Demographics of Philadelphia

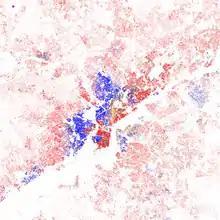
2010 map of racial distribution in Philadelphia, based on U.S. Census data. Each dot represents 25 people: White, Black, Asian, Hispanic, or Other (yellow)

For most of its early history from the 1600s and up until the mid to late 1800s, the vast majority of Philadelphia's population was Protestant and composed mainly of Protestant Anglo-Saxon English Americans, many of whom were Quakers or of Quaker descent. The city also contained significant populations of free Blacks, Welsh Americans, including a great number of Welsh Quakers, such as in the Welsh Tract; Scottish Americans, Ulster Scots Americans, and Pennsylvania Dutch, most notably the German American Mennonites and German Quakers that founded Germantown, as well as the Protestant Swedish American, Finnish American, and Dutch American families that had originally arrived in the Philadelphia area to live in the colony of New Sweden, later taken over by the Dutch colony of New Netherlands before being absorbed into the British colonies. The roots of the Mummers Parade can be traced back to a blend of the traditions of these ethnic groups in Philadelphia during this period, though the celebration would evolve and be altered by the traditions of subsequent immigrant groups.